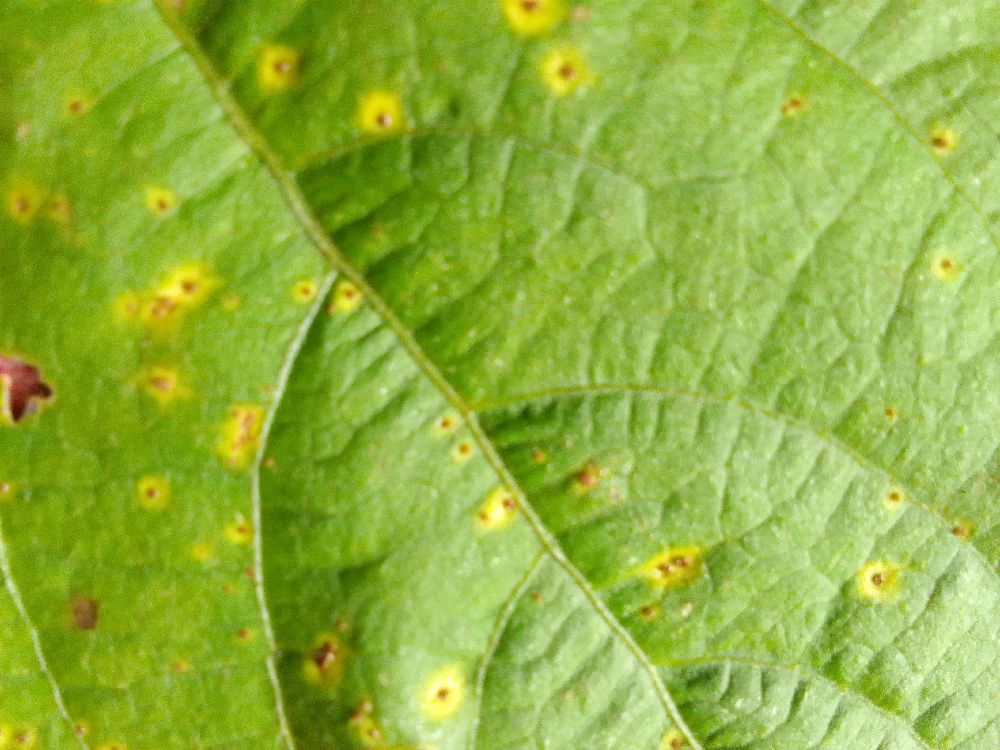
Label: rust